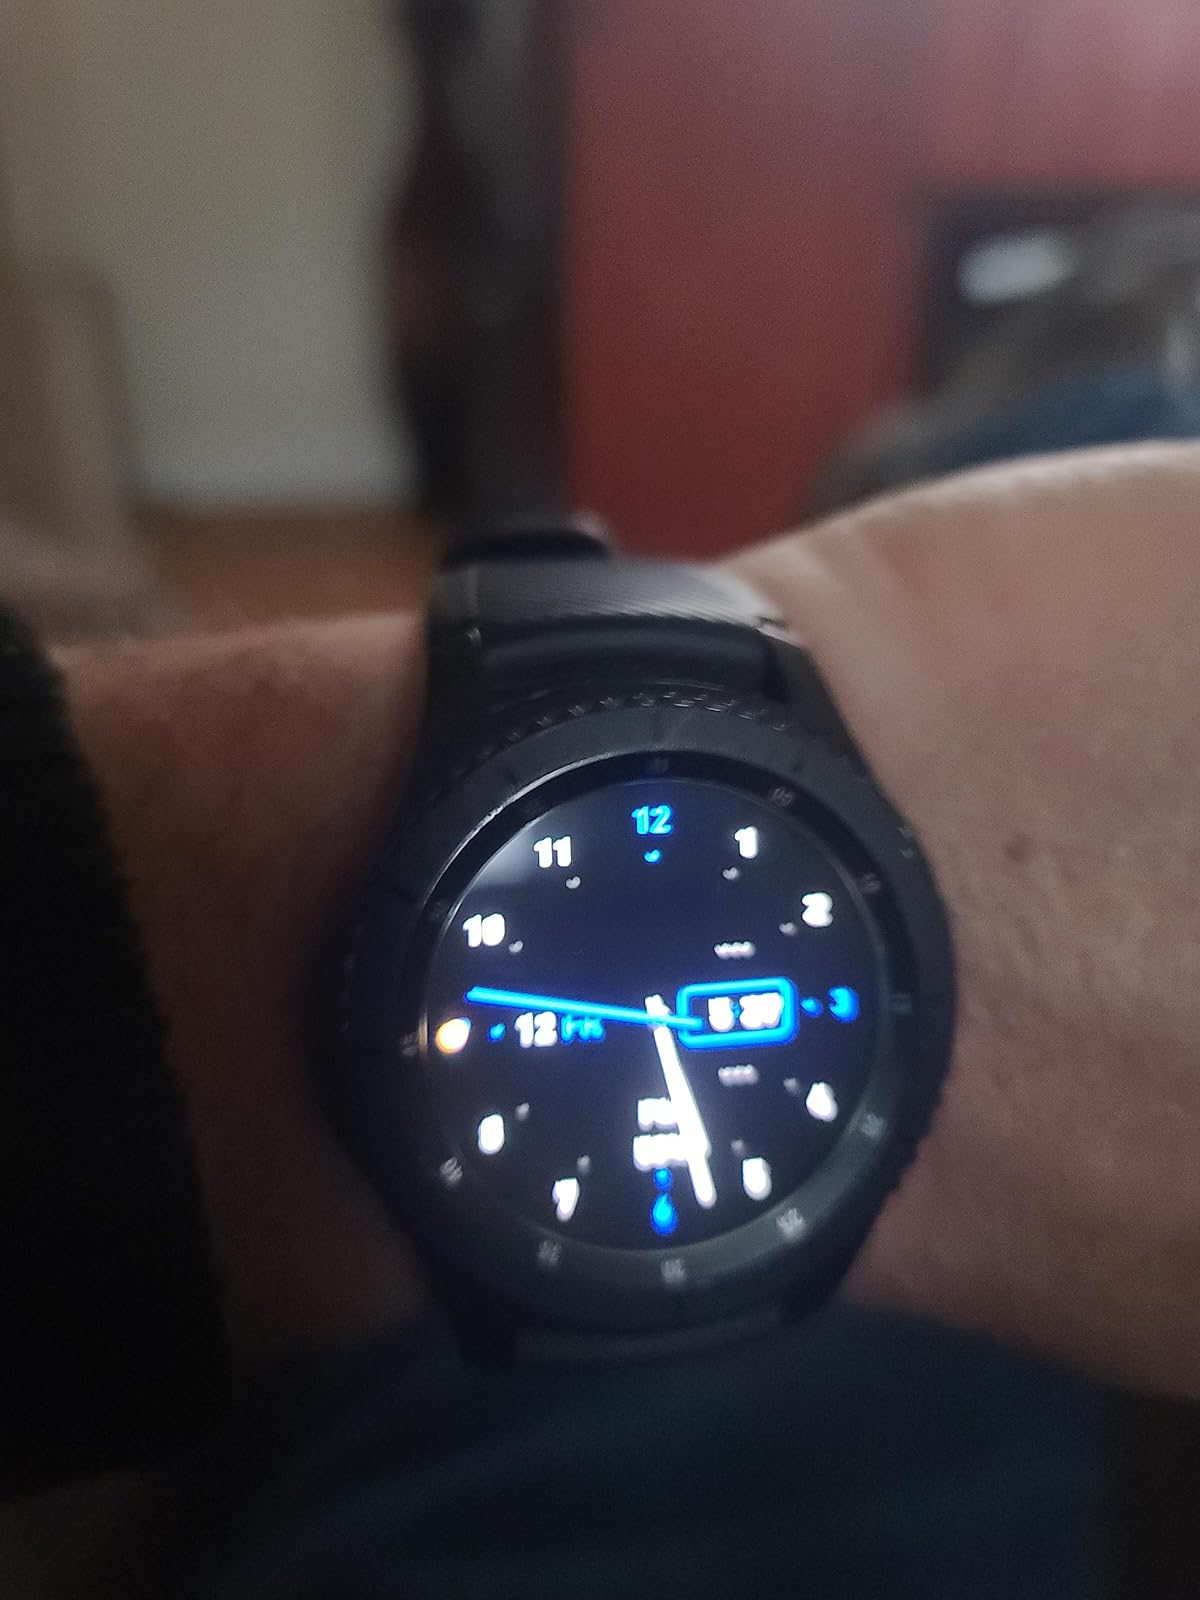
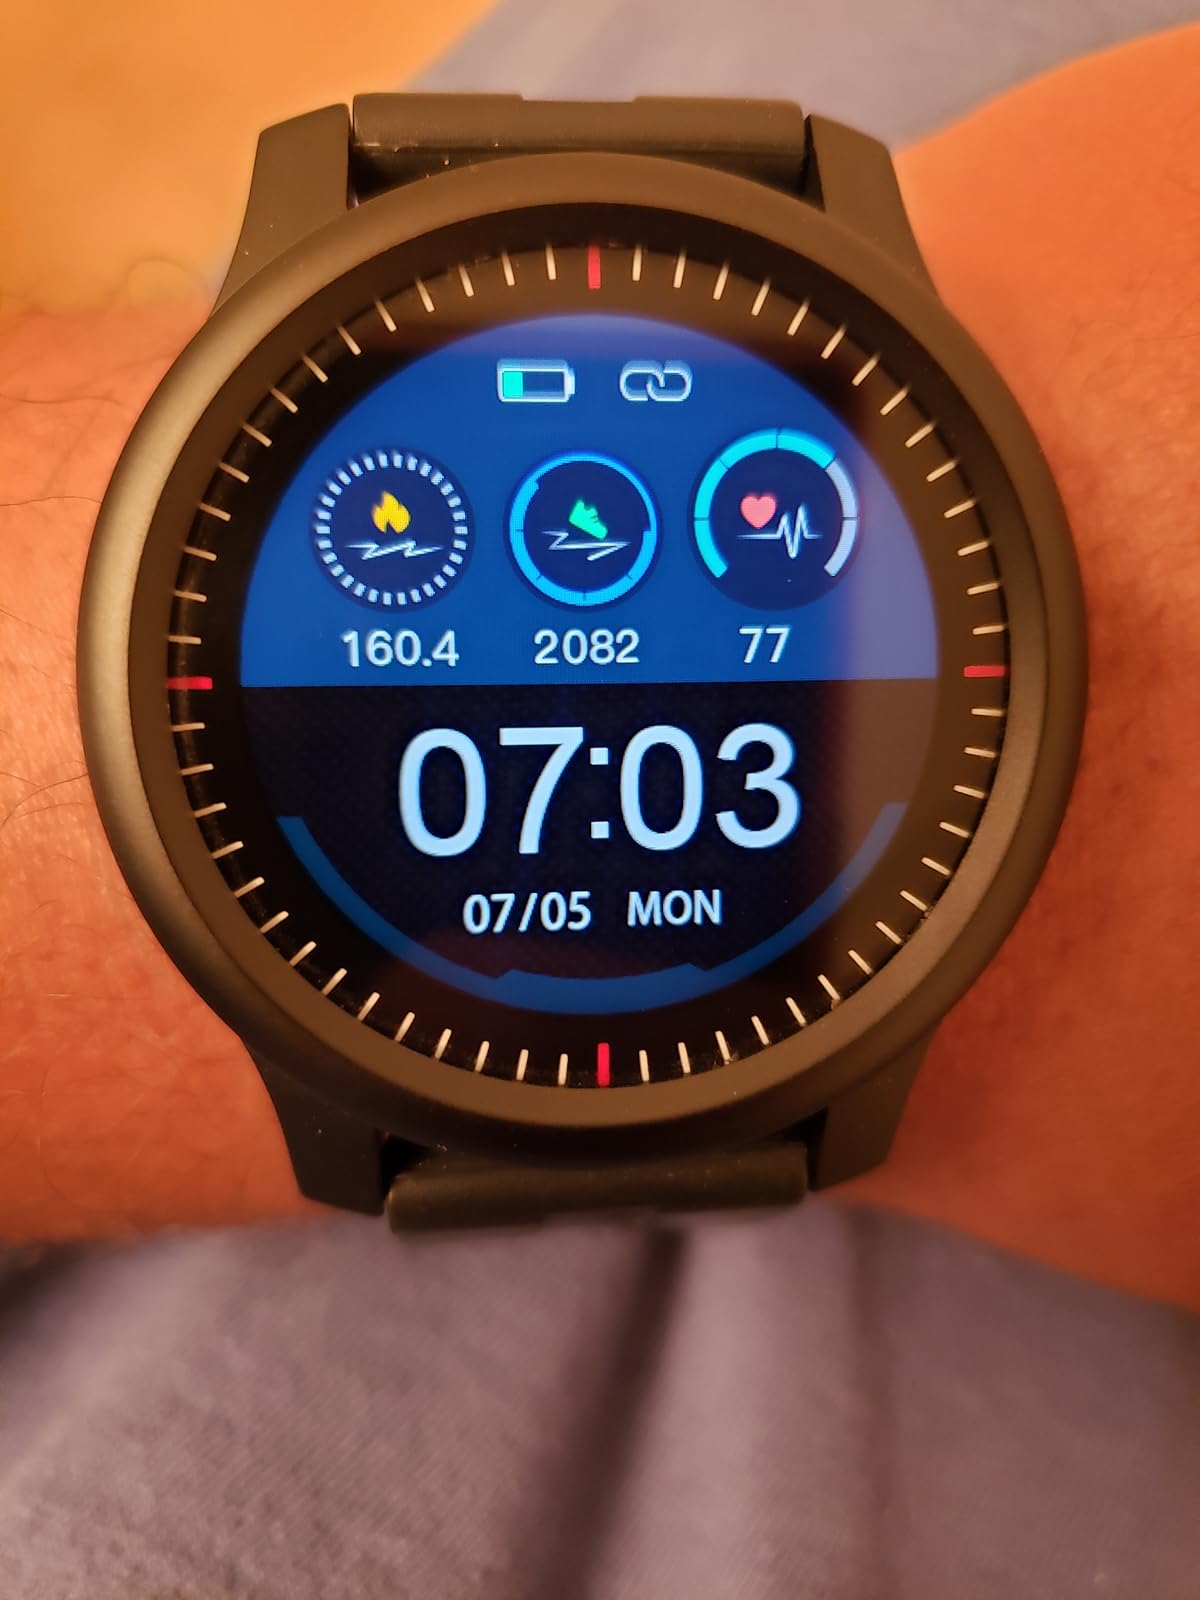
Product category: smartwatch
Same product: no